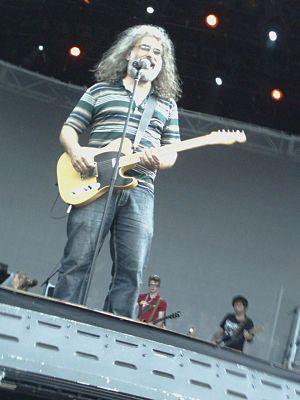
Michel Pagliaro aux FrancoFolies de Montréal
Michel Pagliaro est né à Montréal le 9 novembre 1948. Souvent appelé Pagliaro, ou Pag, il est un auteur-compositeur-interprète et guitariste de rock québécois. Il est bien connu pour sa chanson J'entends frapper, qui connut un grand succès en 1972.